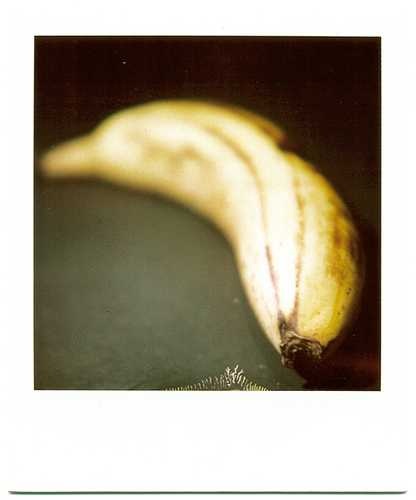
Label: Banana